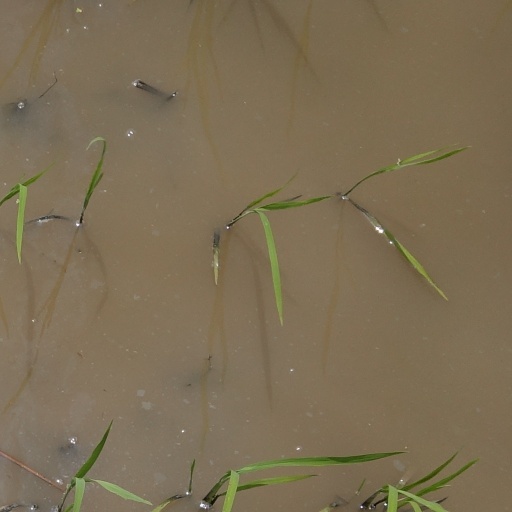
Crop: rice